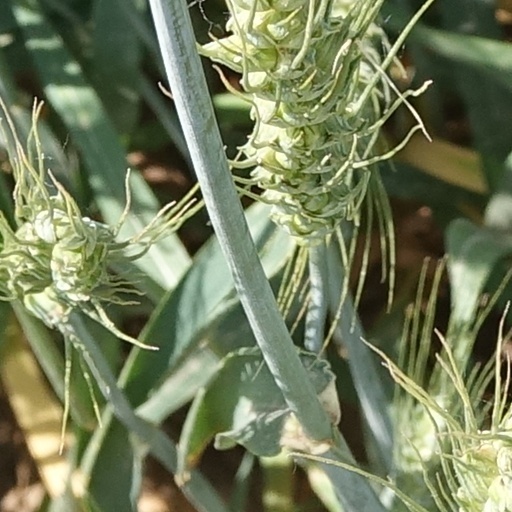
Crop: wheat